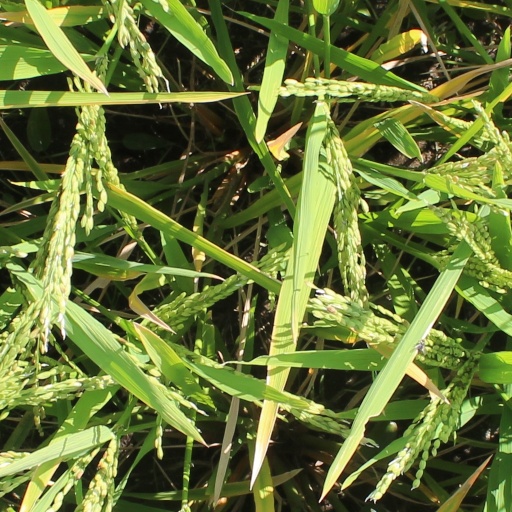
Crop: rice